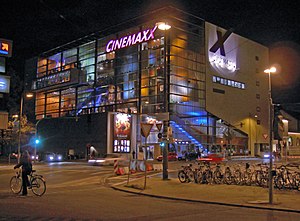
CinemaxX
CinemaxX' biograf i Darmstadt, Tyskland.
CinemaxX AG er en tyskejet biografkæde, der blev grundlagt i 1977. Kæden består af 46 biografer i Tyskland og Danmark med over 88.000 sæder i alt. Virksomheden har hovedsæde i Hamburg.